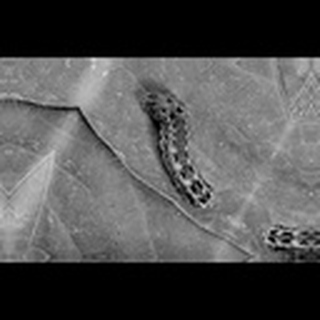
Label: cotton_army_worm